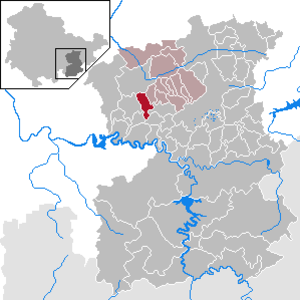
Wernburg est une municipalité allemande du land de Thuringe, dans l'arrondissement de Saale-Orla, au centre de l'Allemagne. En 2015, sa population est de 639 habitants.